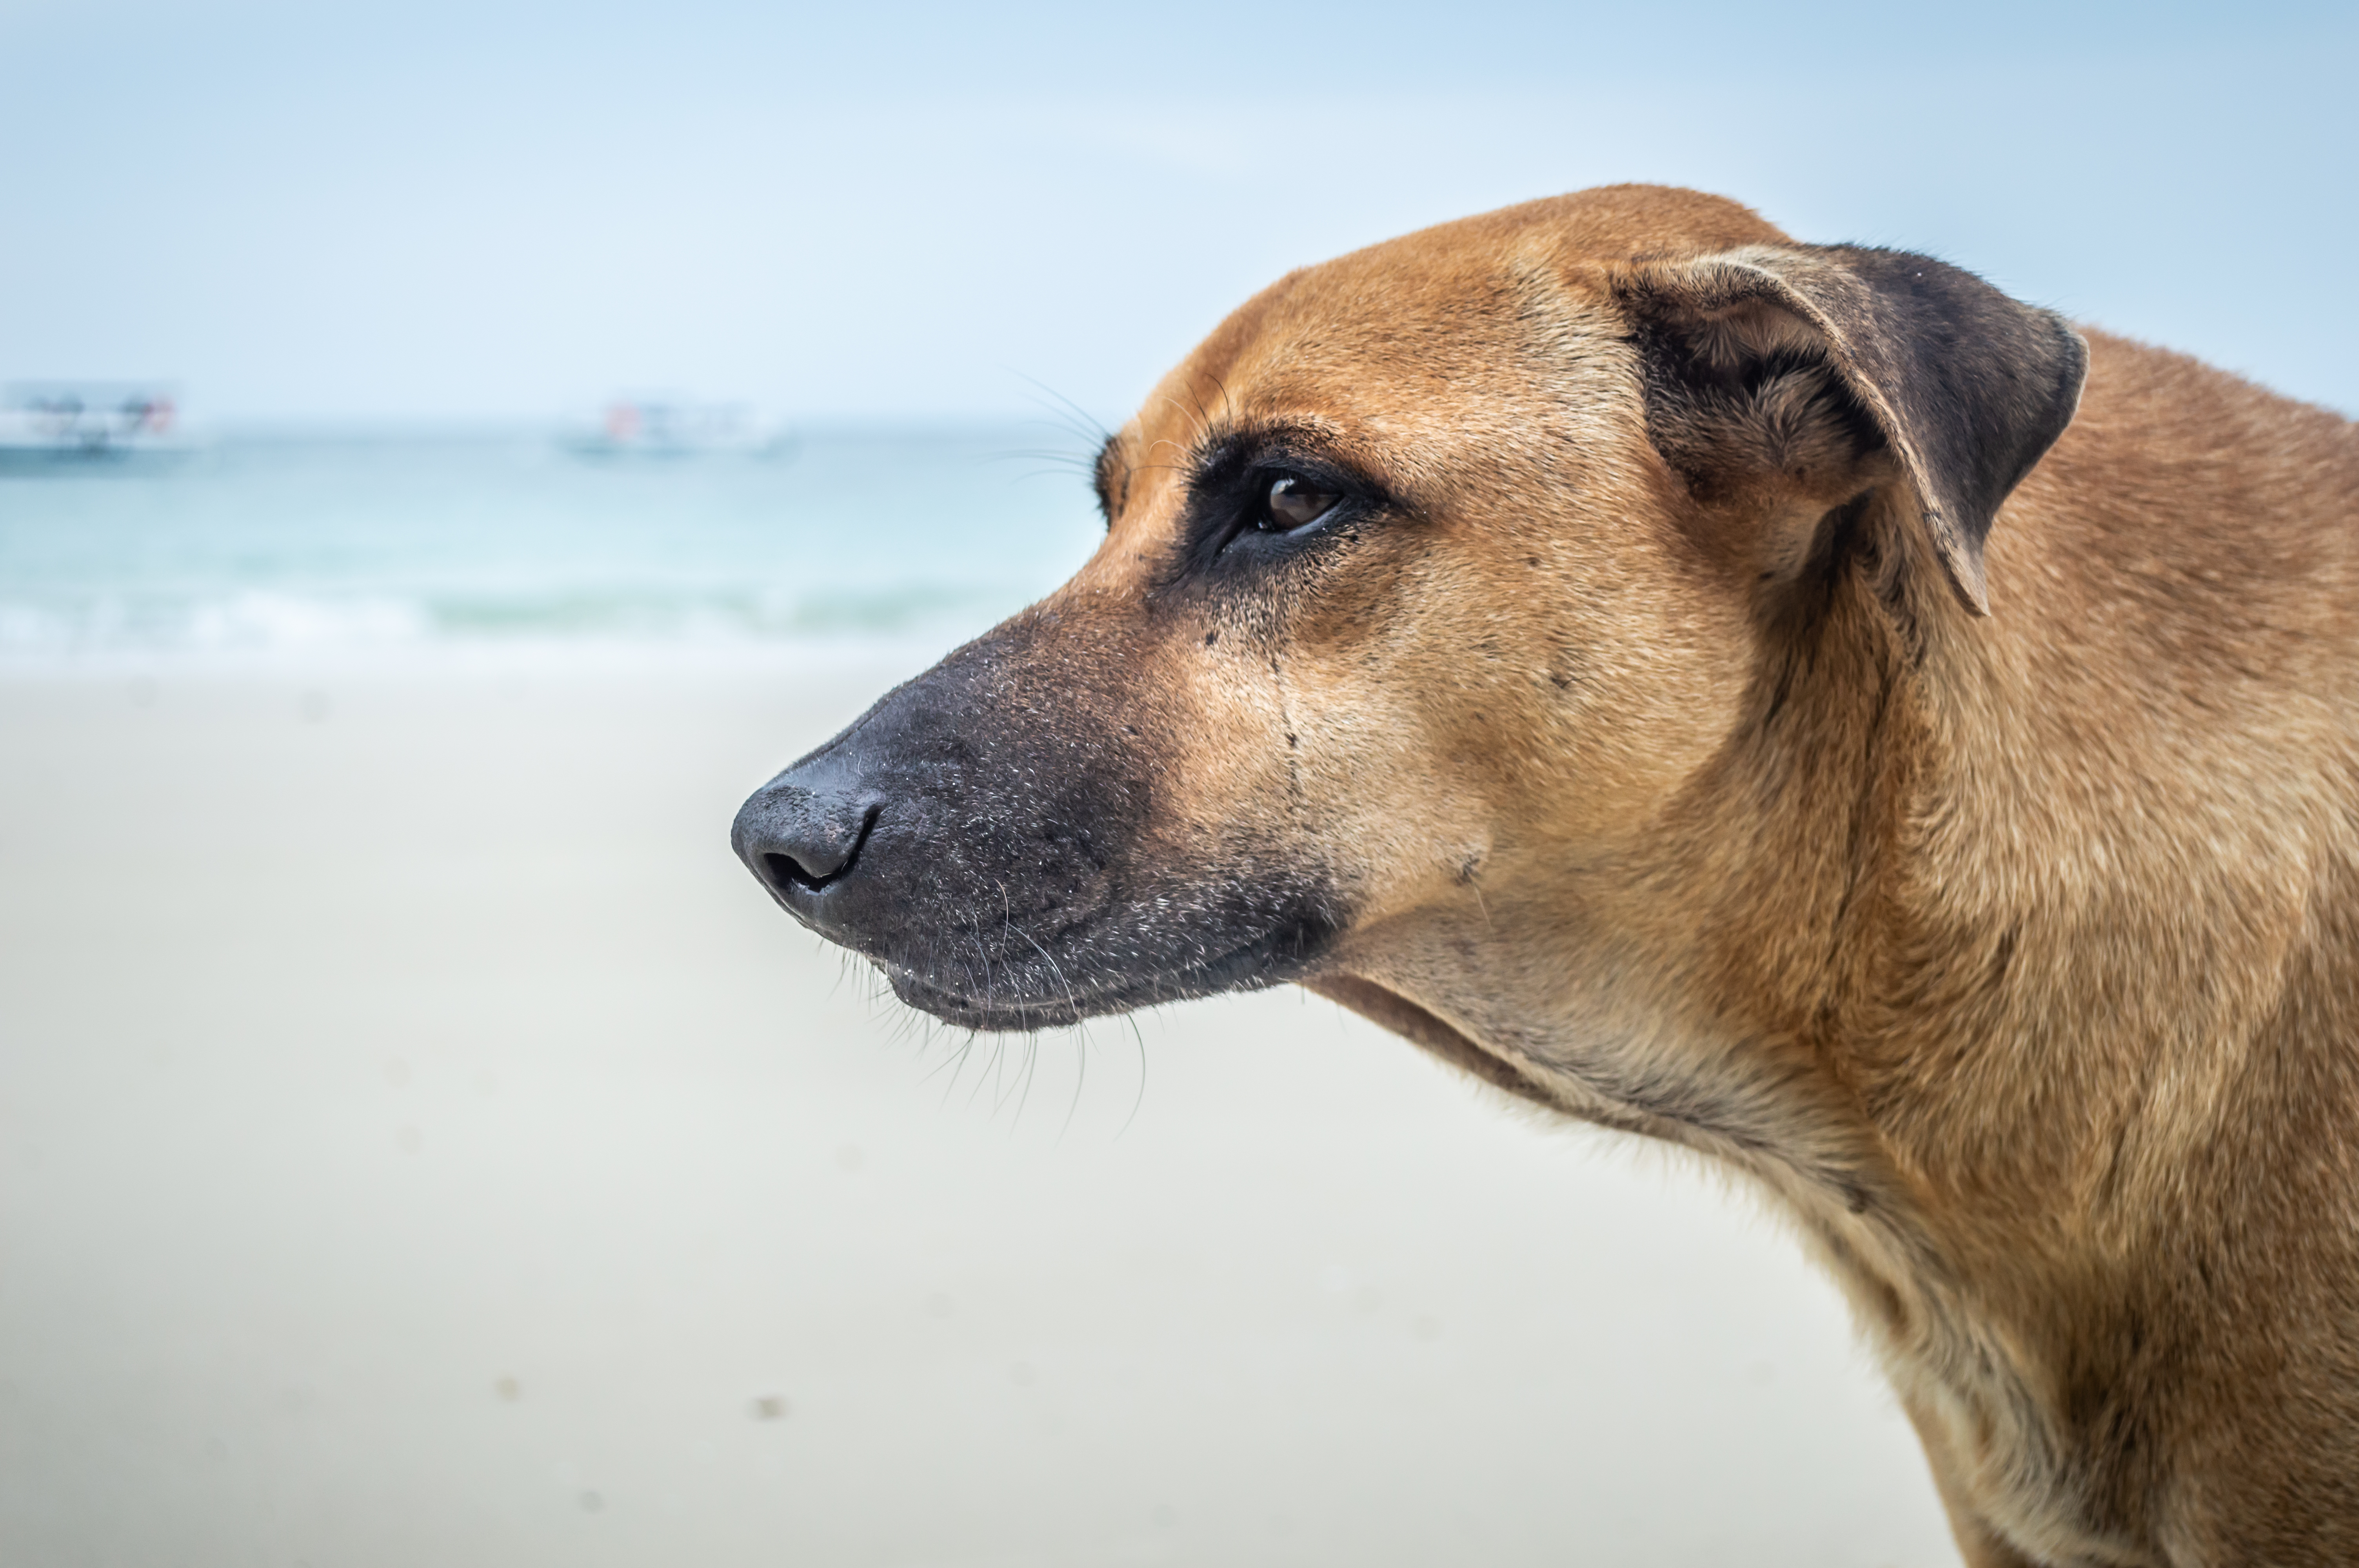
animal, background, beach, beautiful, bernese, brown, canine, cute, dog, dogs, golden, happy, inu, mammal, mountain, nature, outdoor, pet, portrait, retriever, running, sea, shiba, spring, stick, summer, thai dog, white, vertebrate, dog breed, canidae, snout, Potcake dog, black mouth cur, carnivore, street dog, africanis, Mountain cur, fawn, whiskers, broholmer, cimarr n uruguayo